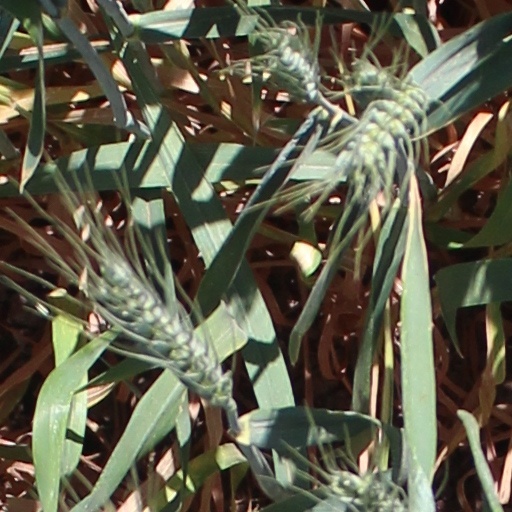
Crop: wheat